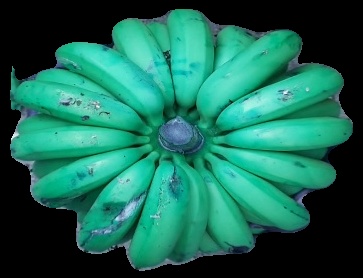
Variety: pachbale
Grade: grade2